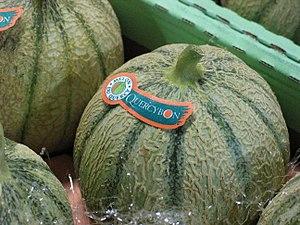
Melon du Quercy étiqueté
Le melon du Quercy est un melon brodé - cultivé dans l'ancienne province du Quercy - qui bénéficie d'une indication géographique protégée.